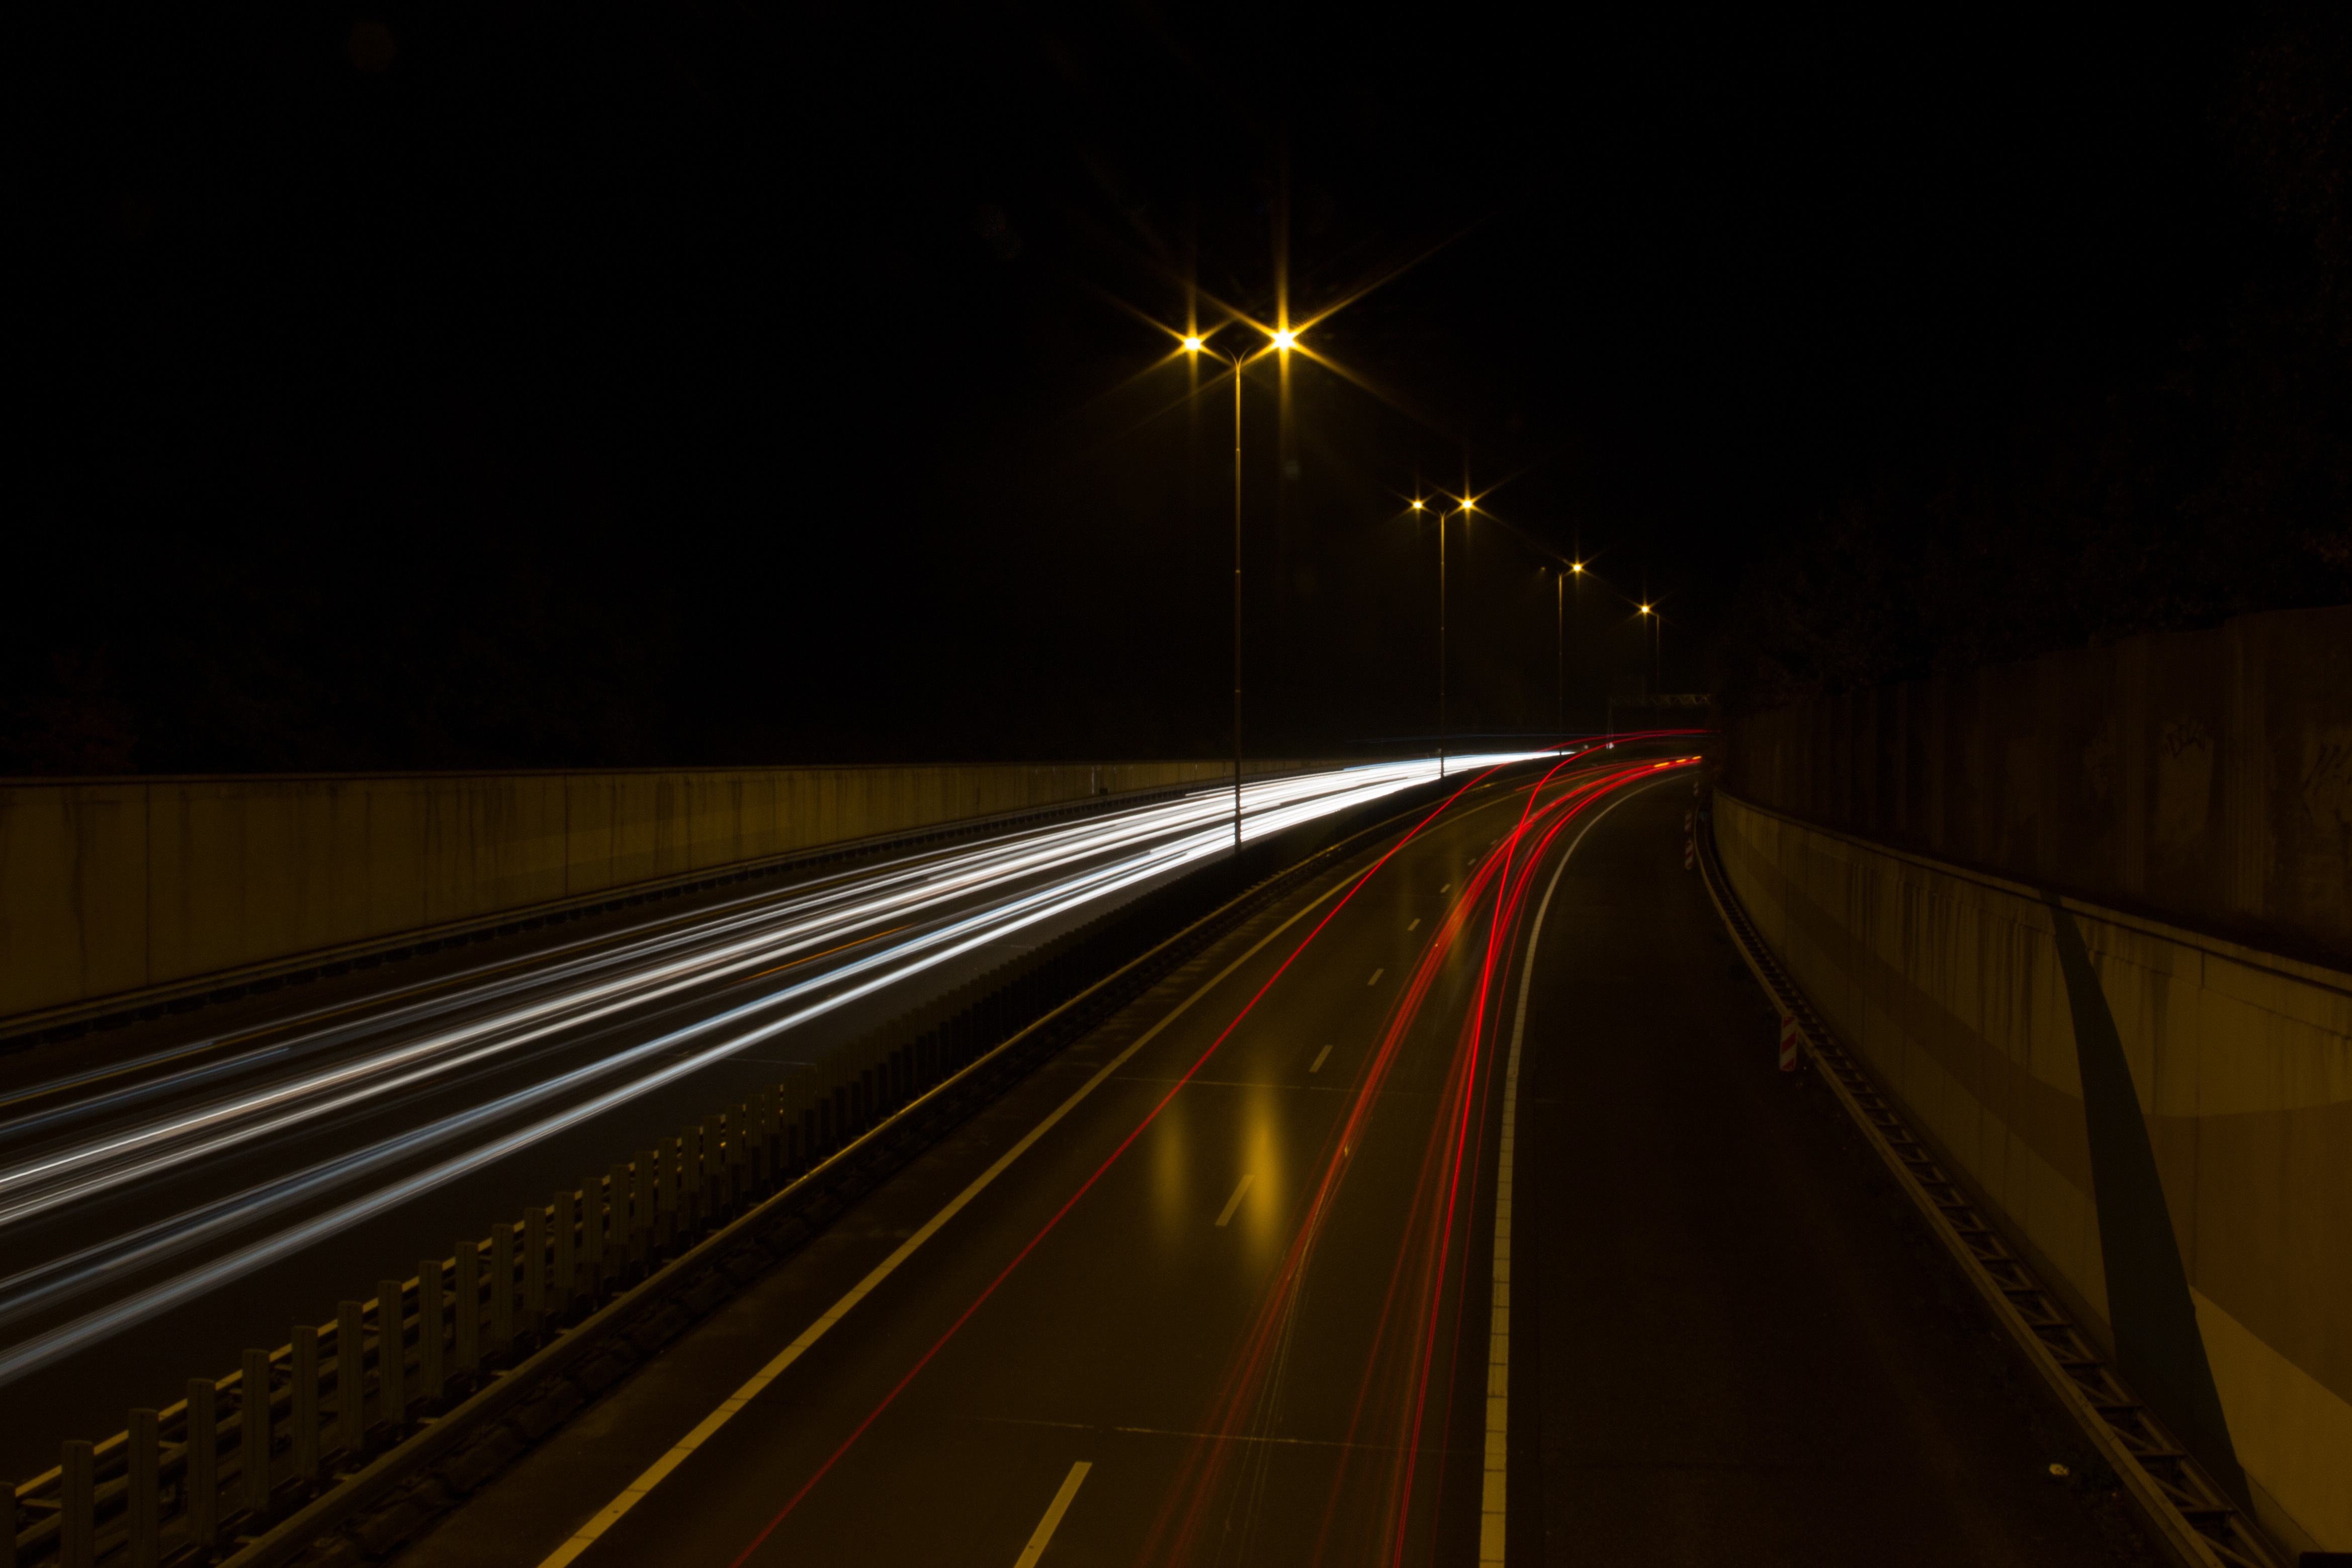
light, road, car, night, highway, tunnel, evening, line, drive, darkness, street light, lamp post, lane, lighting, infrastructure, motorway, rear light, emergency lane, for light